Submarine escape training facility

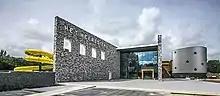
Triton 12, The Netherlands

Similar facilities are operated by the Royal Australian Navy at the Submarine Escape Training Facility at , in Norway and Sweden, and in Turkey at Gölcük Naval Base. The German Navy operates a 36-metre-deep escape training pool, built in 1977, at Einsatzausbildungszentrum Schadensabwehr Marine (Damage Control Training Centre) in Neustadt in Holstein.